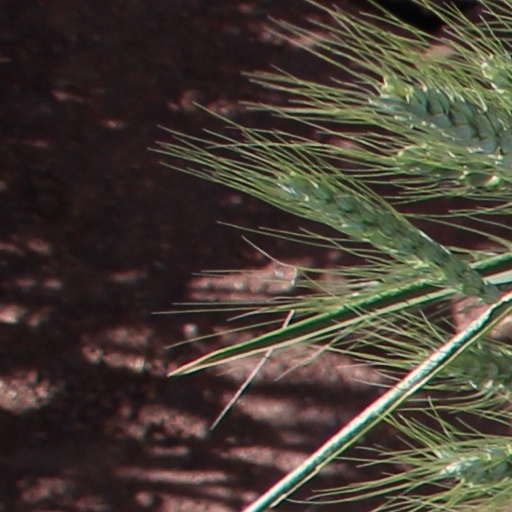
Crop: wheat